Chakhil-i-Ghoundi Stupa

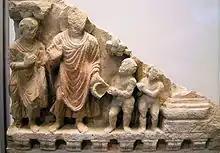
Chakhil-i-Ghoundi Stupa

The Chakhil-i-Ghoundi Stupa, also code-named "Stupa C1", is a small limestone stupa from the Chakhil-i-Ghoundi monastery, at the archeological site of Hadda in eastern Afghanistan. Most of the remains of the stupa were gathered in 1928, by the archeological mission of Frenchman Jules Barthoux of the French Archaeological Delegation in Afghanistan, and have been preserved and reconstituted through a collaboration with the Tokyo National Museum. They are today on display at the Musée Guimet in Paris. It is usually dated to the 2nd-3rd century CE.